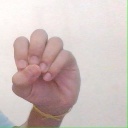
अक्षर: उ